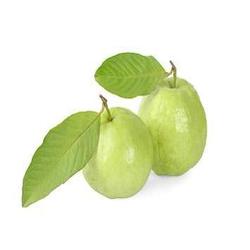
Label: Guava